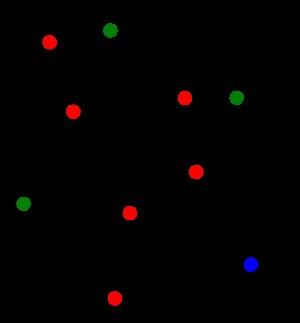
Les jeux de Nim sont des jeux de stratégie pure, à deux joueurs. Il en existe plusieurs variantes. Ils se jouent avec des graines, des billes, des jetons, des allumettes ou tout autre objet facilement manipulable.